Elias Meyers House

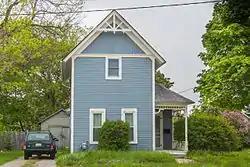

The Elias Meyers House is a private house located at 912 Baxter Street in Petoskey, Michigan. It was placed on the National Register of Historic Places in 1986.